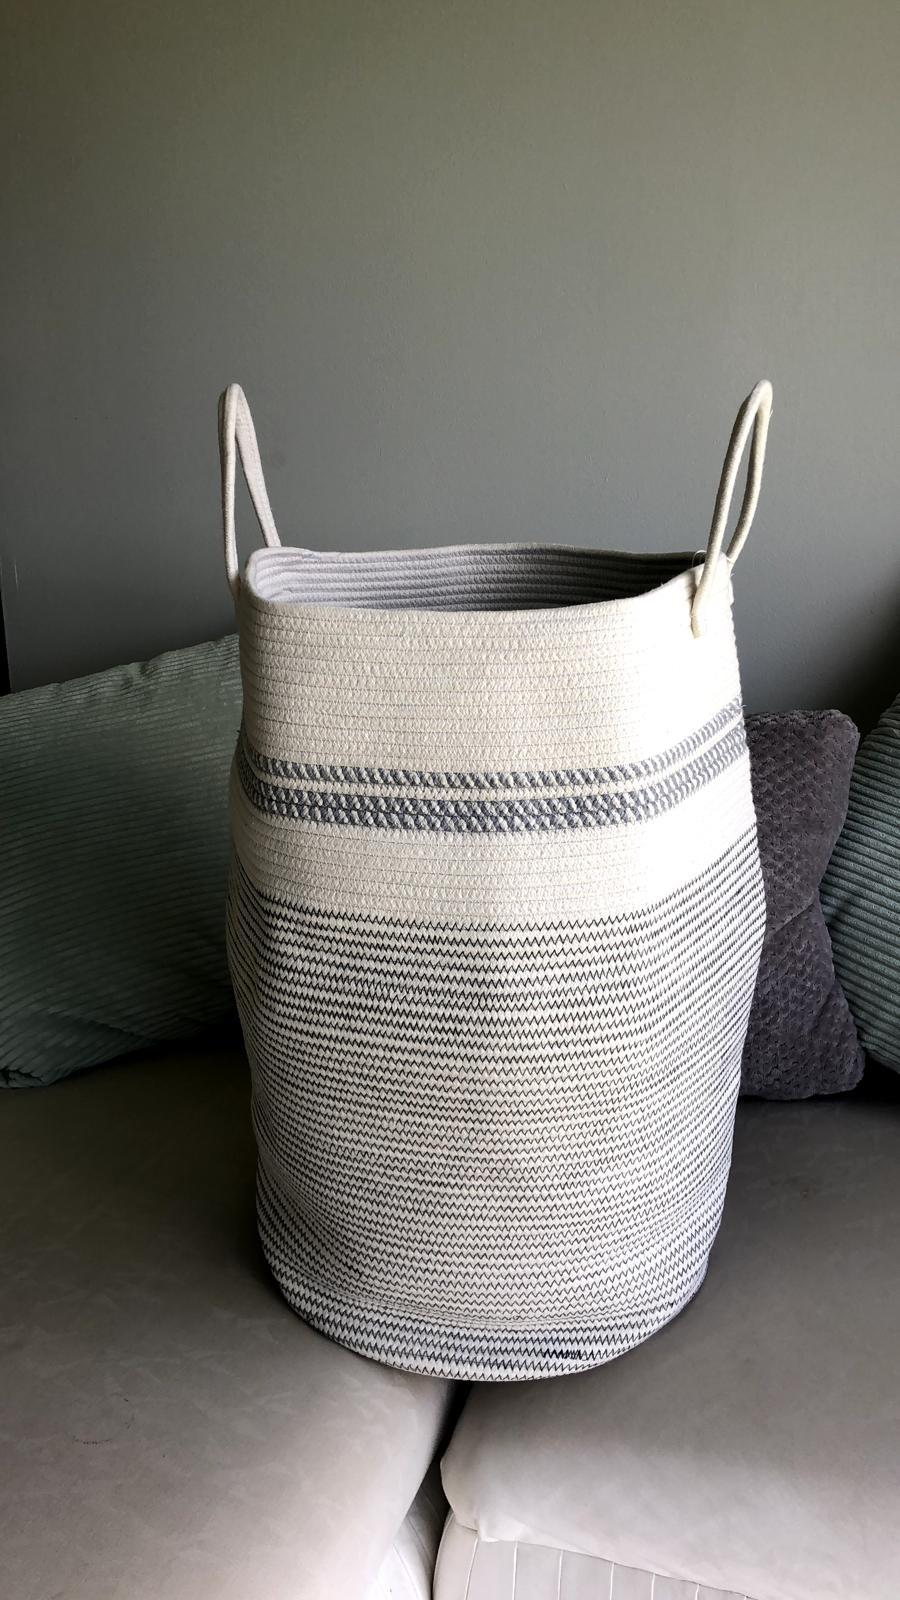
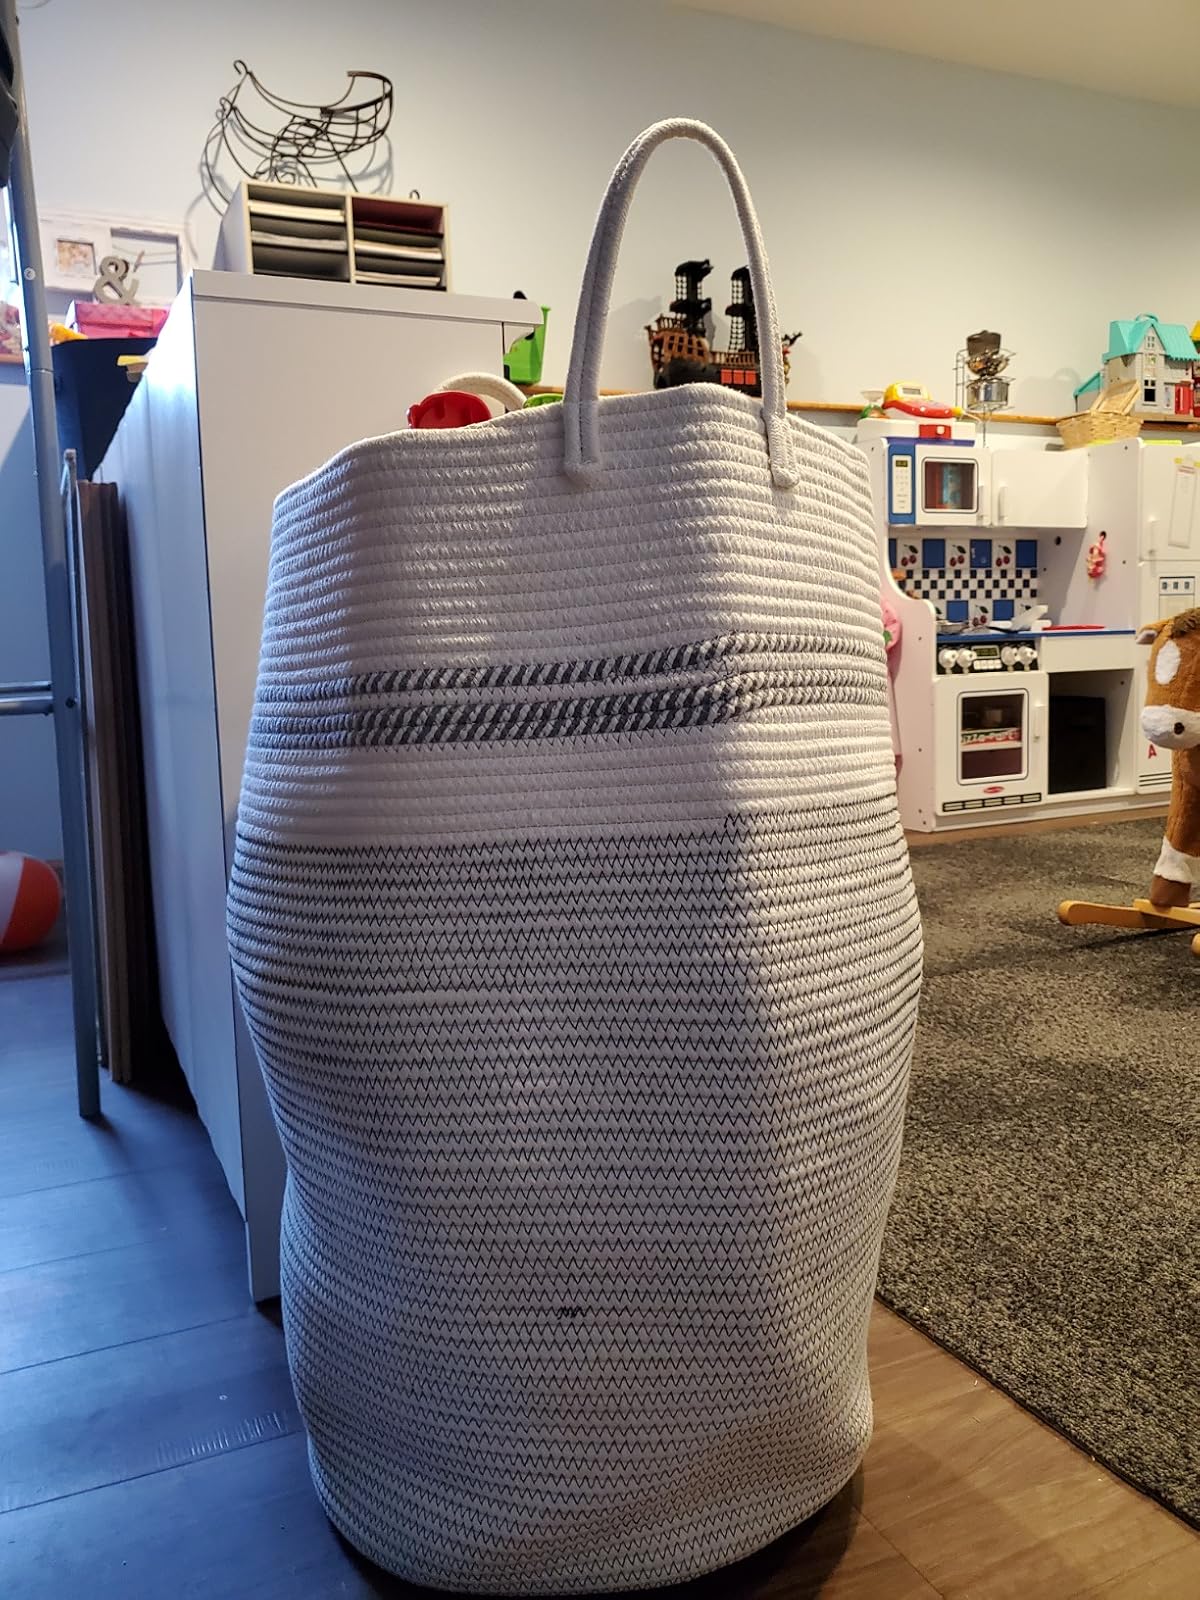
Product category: items_hamper
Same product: yes